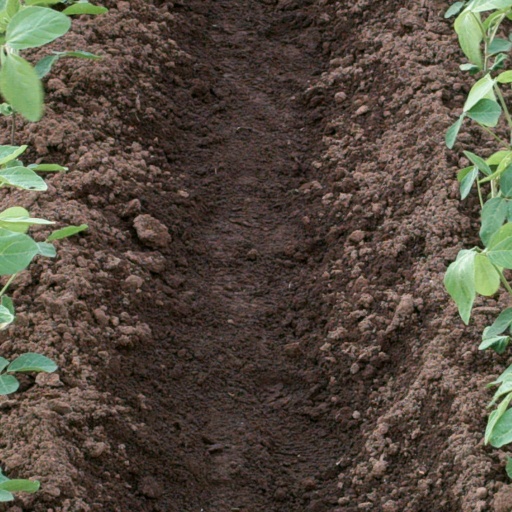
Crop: soybean